Zbrašov Aragonite Caves

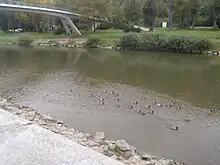
The Bečva River in Teplice nad Bečvou

The area is drained by the Bečva, which flows into the Morava. When ongoing and heavy rainfall raises the water level it can cause the river to overflow, and flood the caves. The most devastating floods in Moravia occurred in 1997 from July 5 to 16. The flood waters entered the caves and into the last dry space (the Marble Hall). This raised the levels of mineral pools and led to a gas increase in higher ground caves. Increased carbon dioxide concentration in the visitor route was solved by installing a special suction device that keeps the composition of the air at the values established by the State Mining Administration (up to 1% carbon dioxide). The extraordinary hydrological situation also led to disruption of technical equipment, but without damaging the caves' preserved state.